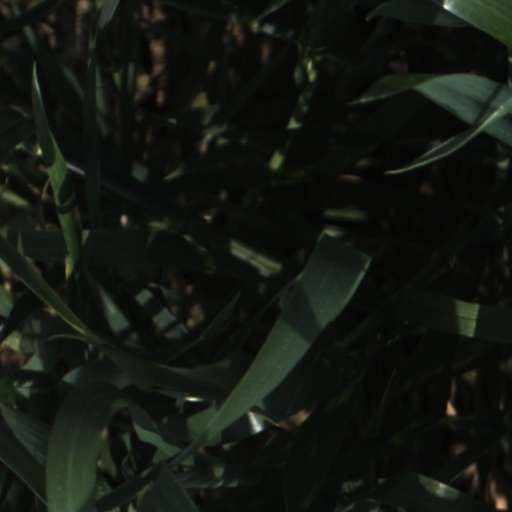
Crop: wheat